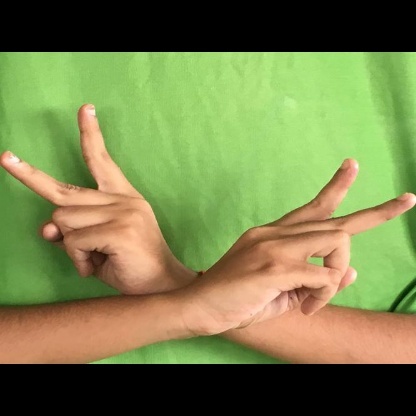
Mudra: Kartariswastika